Landmarks in Buenos Aires

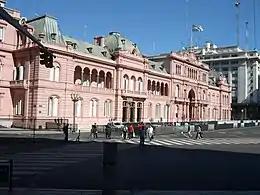
The Casa Rosada from the north

The Casa Rosada ("Pink House") is the official seat of the executive branch of the Argentine government.